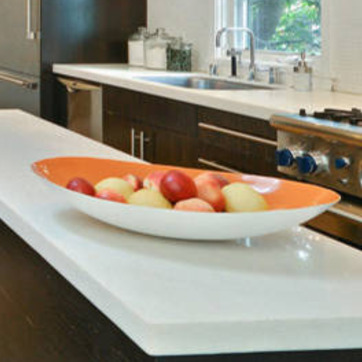
Material: food